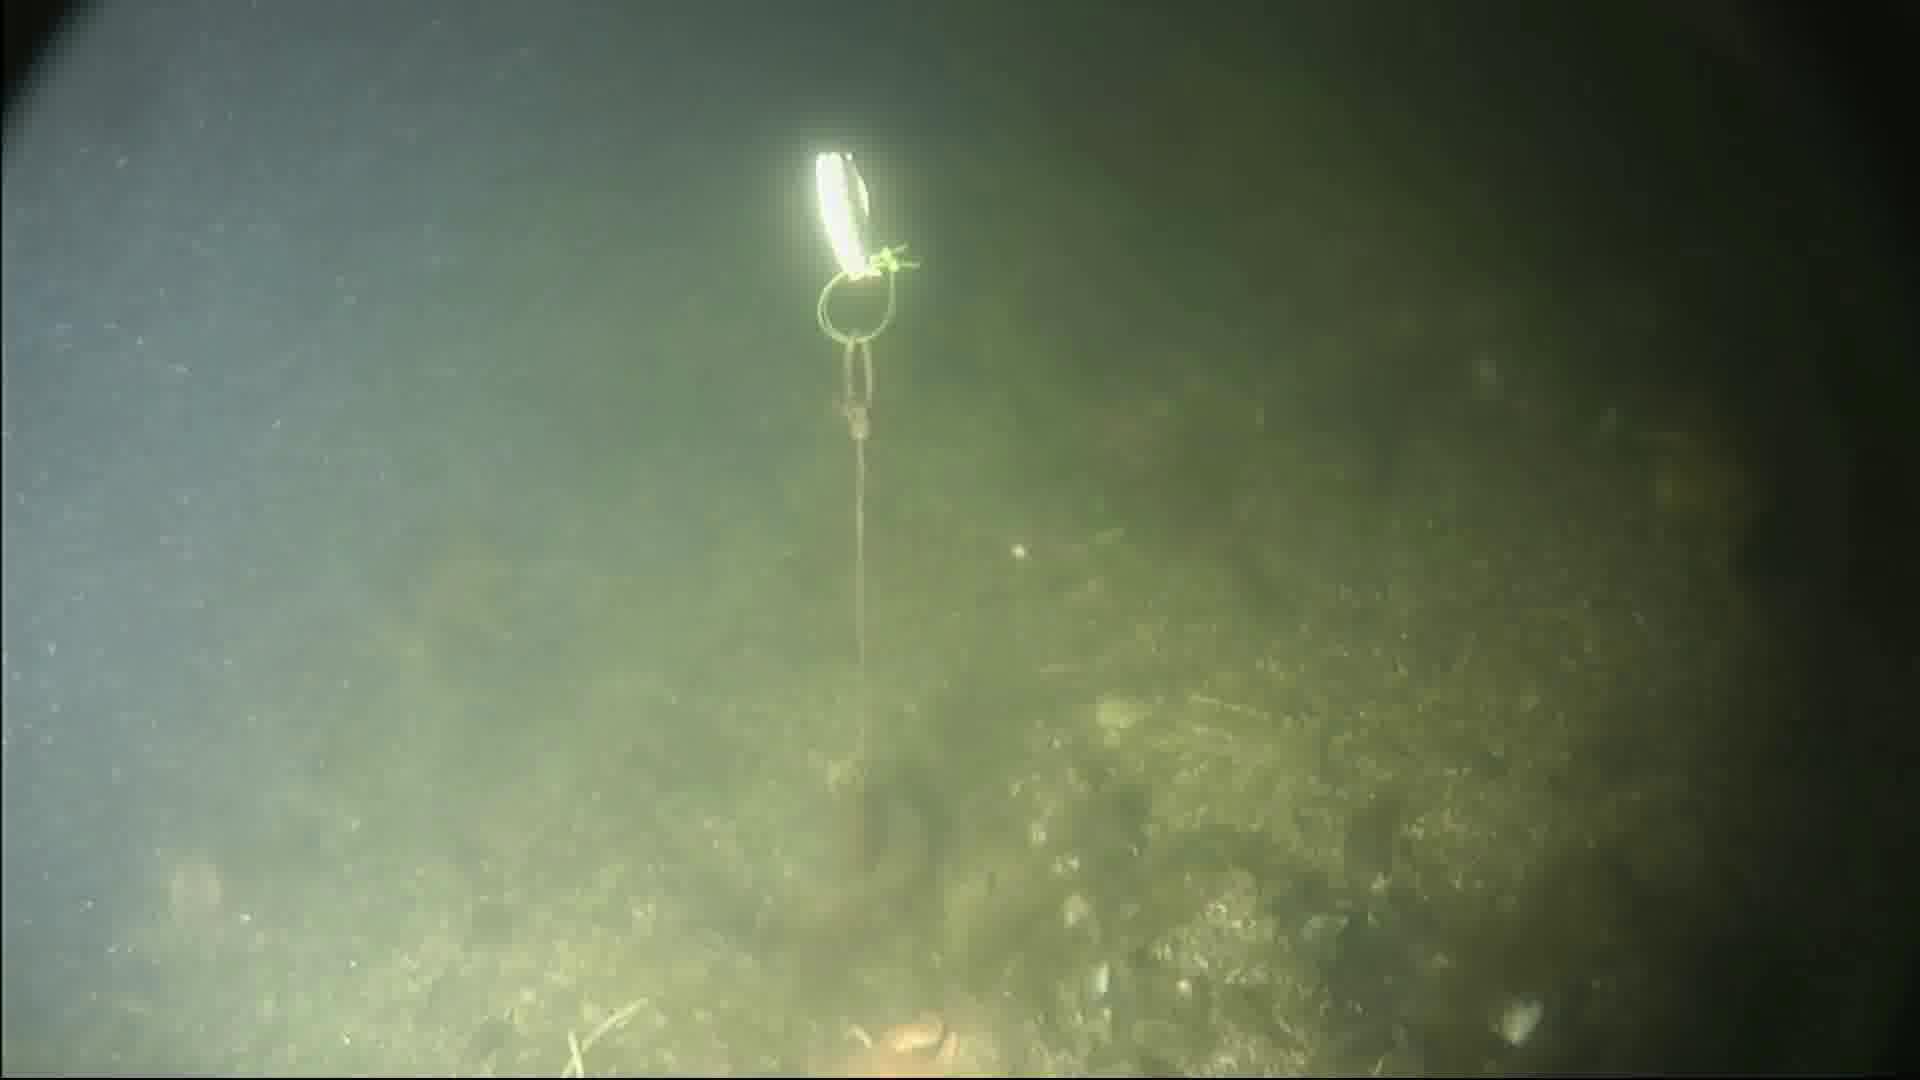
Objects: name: fish
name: crab
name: starfish